Nobeoka Station

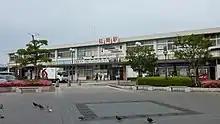
Former station building in May 2010

In 1913, the had opened a line from northwards to Hirose (now closed). After the Miyazaki Prefectural Railway was nationalized on 21 September 1917, Japanese Government Railways (JGR) undertook the subsequent extension of the track which it designated as the Miyazaki Main Line. Expanding north in phases, the track reached Nobeoka which was established as the northern terminus on 1 May 1922. It became a through-station on 29 October 1922 when the track was extended to . By 1923, the track had approached the southern terminus of the then Hoshū Line which JGR had been extending southwards from down the east coast of Kyushu to reach by March 1922. The link up between the two lines was achieved on 15 December 1923, and through traffic was thus established from Kokura through Nobeoka to . The entire stretch of track was then renamed the Nippō Main Line. With the privatization of Japanese National Railways (JNR), the successor of JGR, on 1 April 1987, the station came under the control of JR Kyushu.